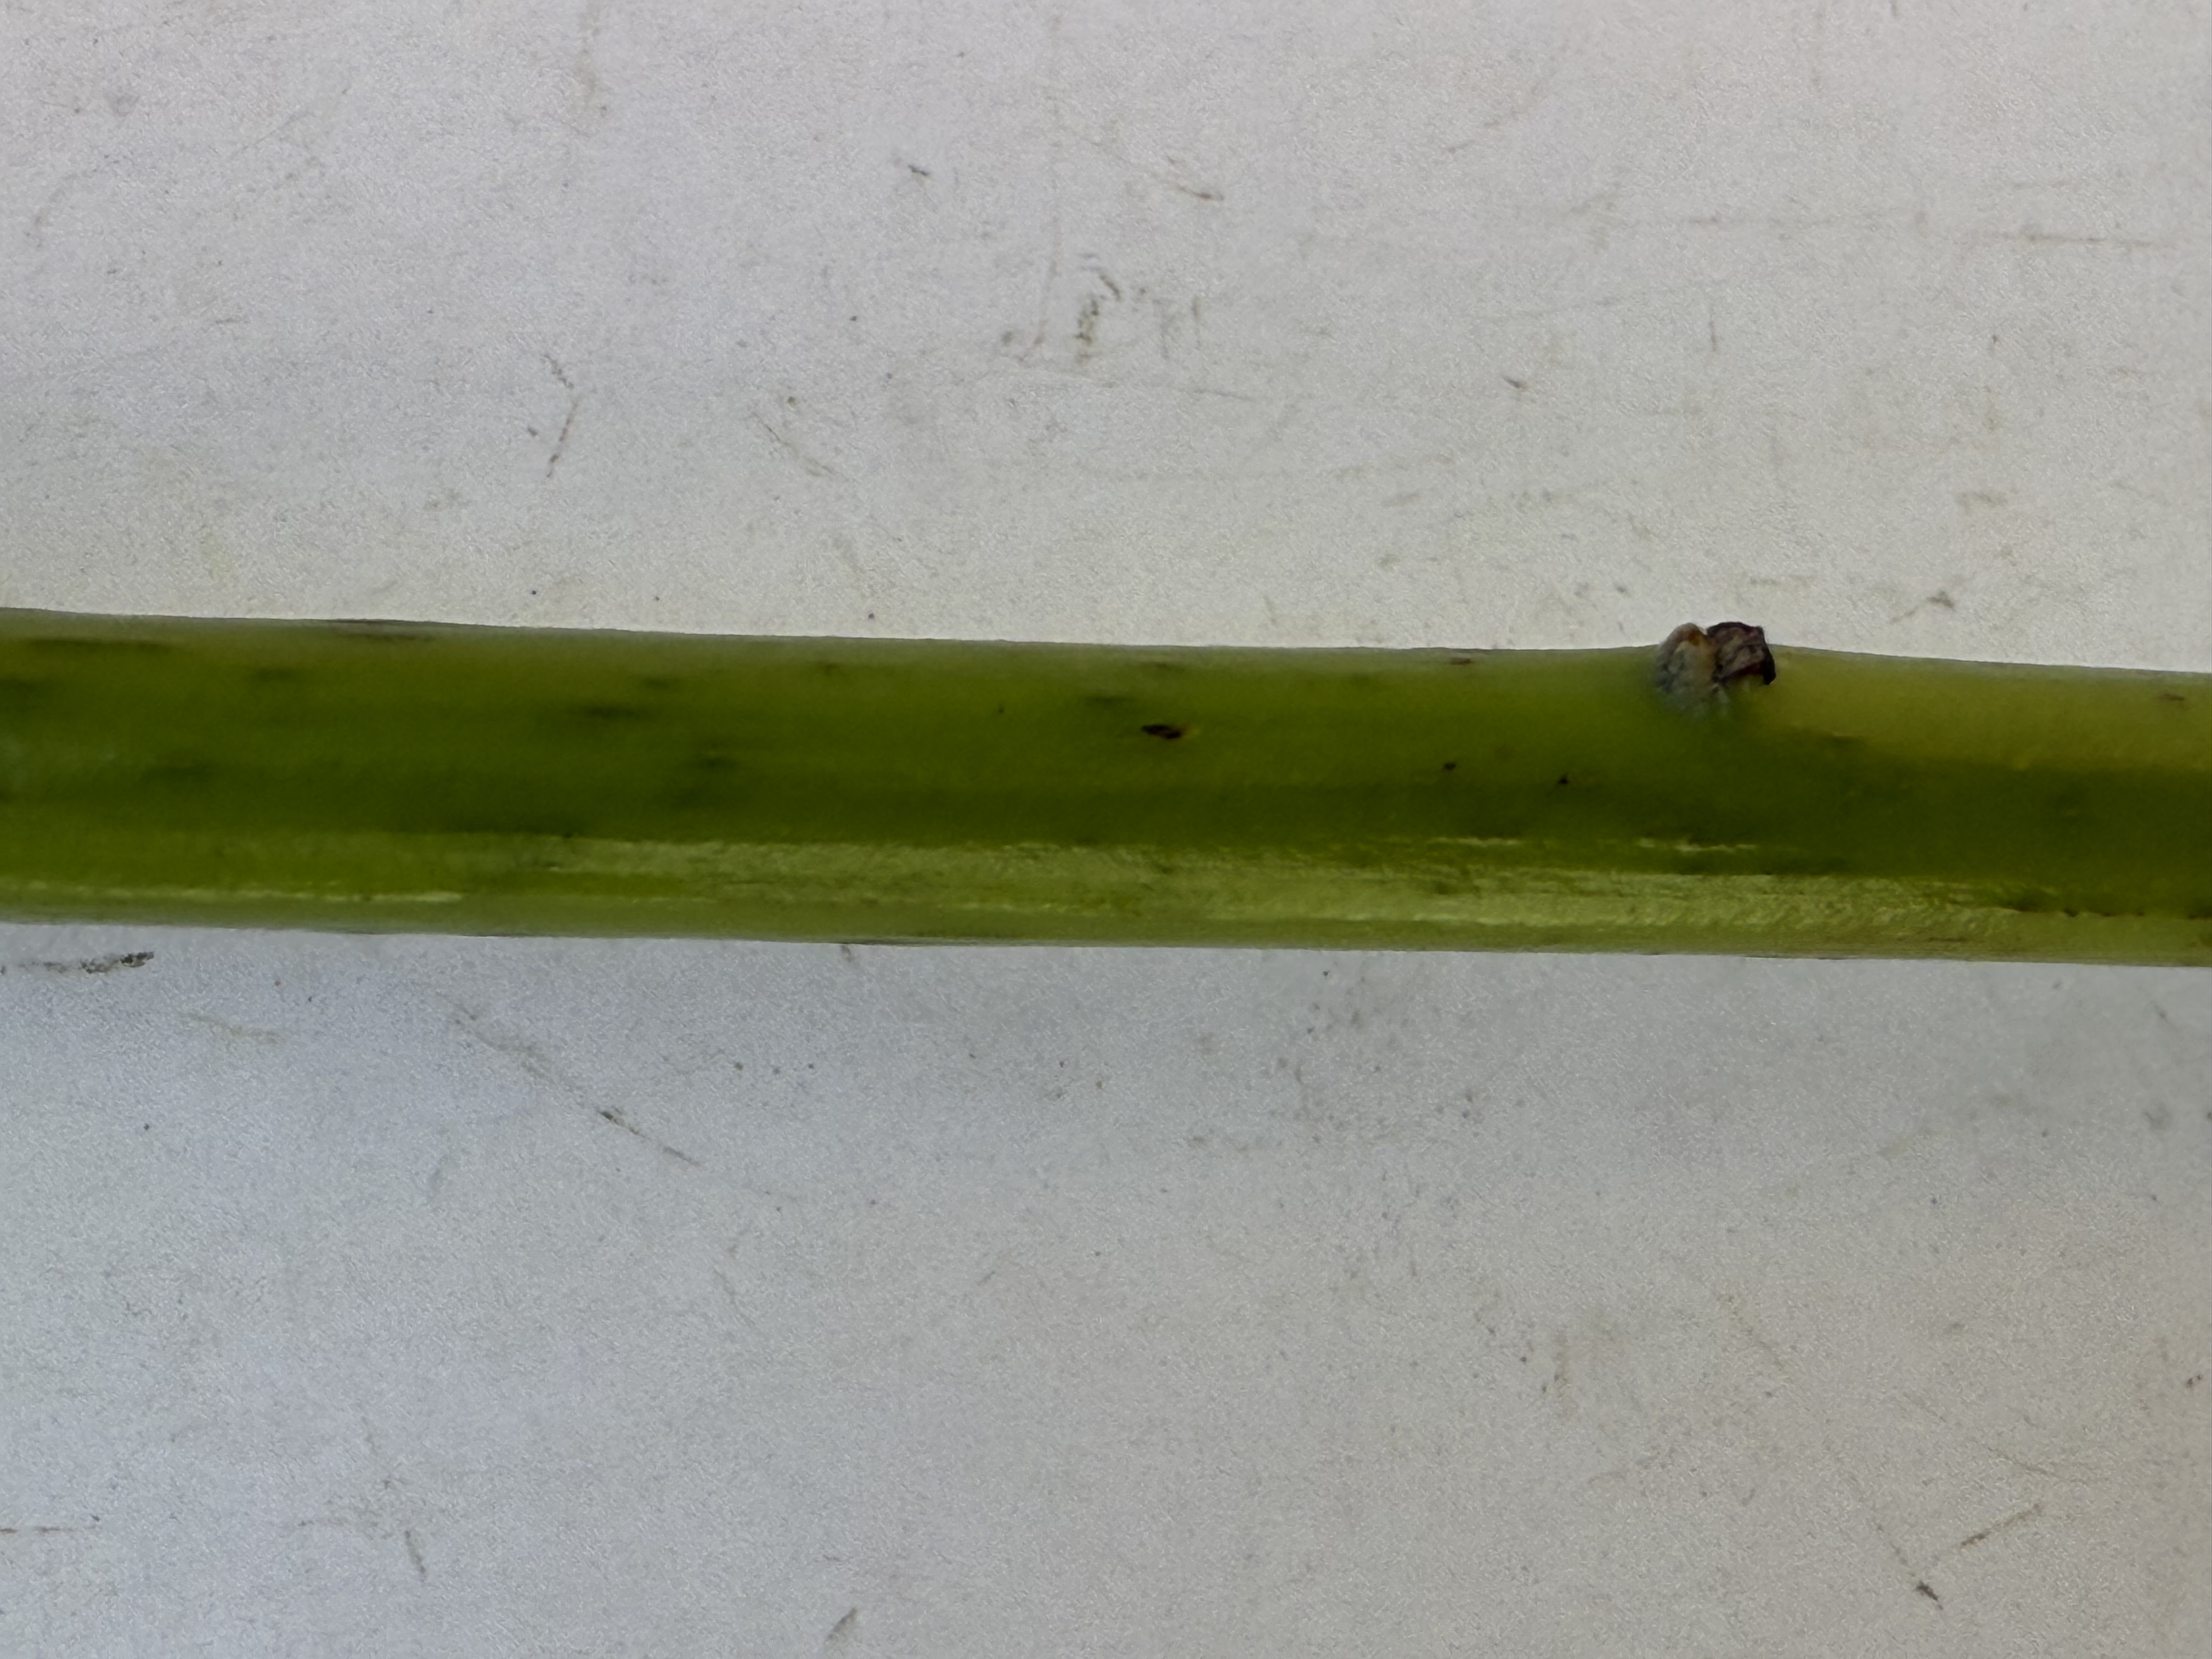
Variety: Avocado